Arrival (film)

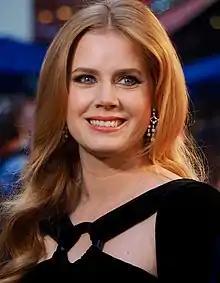
Amy Adams's performance as Louise Banks garnered widespread critical acclaim.

Principal photography lasted for 56 days, beginning on June 7, 2015, after Renner had fulfilled his obligations to "". Filming was done mainly in and around Montreal, Quebec, with Saint-Fabien serving as Montana. The team took some time to find the right site to represent the landing of the spacecraft because producers wanted to avoid a mountainous site that might dwarf the scale of the ship, but thought a barren location would be clichéd. Most of the filming that did not involve the exterior of a ship was done indoors on sound stages, although a real house in Chemin de l'Île, Vaudreuil-Dorion, was used as Banks's home. The scenes of the university where Banks teaches were shot on the main campus of Université de Montréal, including HEC Montréal's auditorium and cafeteria. Bradford Young was sought out by Villeneuve as he was looking for a cinematographer with a sensibility toward natural lighting. Said Villeneuve: "I wanted the movie to have strong roots in realism. I wanted a cinematographer who would not be afraid to deal with intimacy. It's a very specific sensibility that I felt in Bradford's previous work." Color timing was used as a means of matching Louise's state of mind at a given moment. Young said, "I went for cooler colors when I wanted Amy to feel worn down. We tried to pull back on that a little bit, but then Denis stopped me in the [color timing] and told me not to be so concerned about skin tone and let her be pasty, let her exist in that melancholy space, let us feel that visually." When discussing the film with Villeneuve, Young described the director's goal of making a "dirty" science fiction film by making it look more grounded and "slightly boring", as Villeneuve put it. Young also used the book "Speedway" by photographer Martina Hoogland Ivanow as a reference for the film's look.